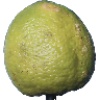
Label: limes